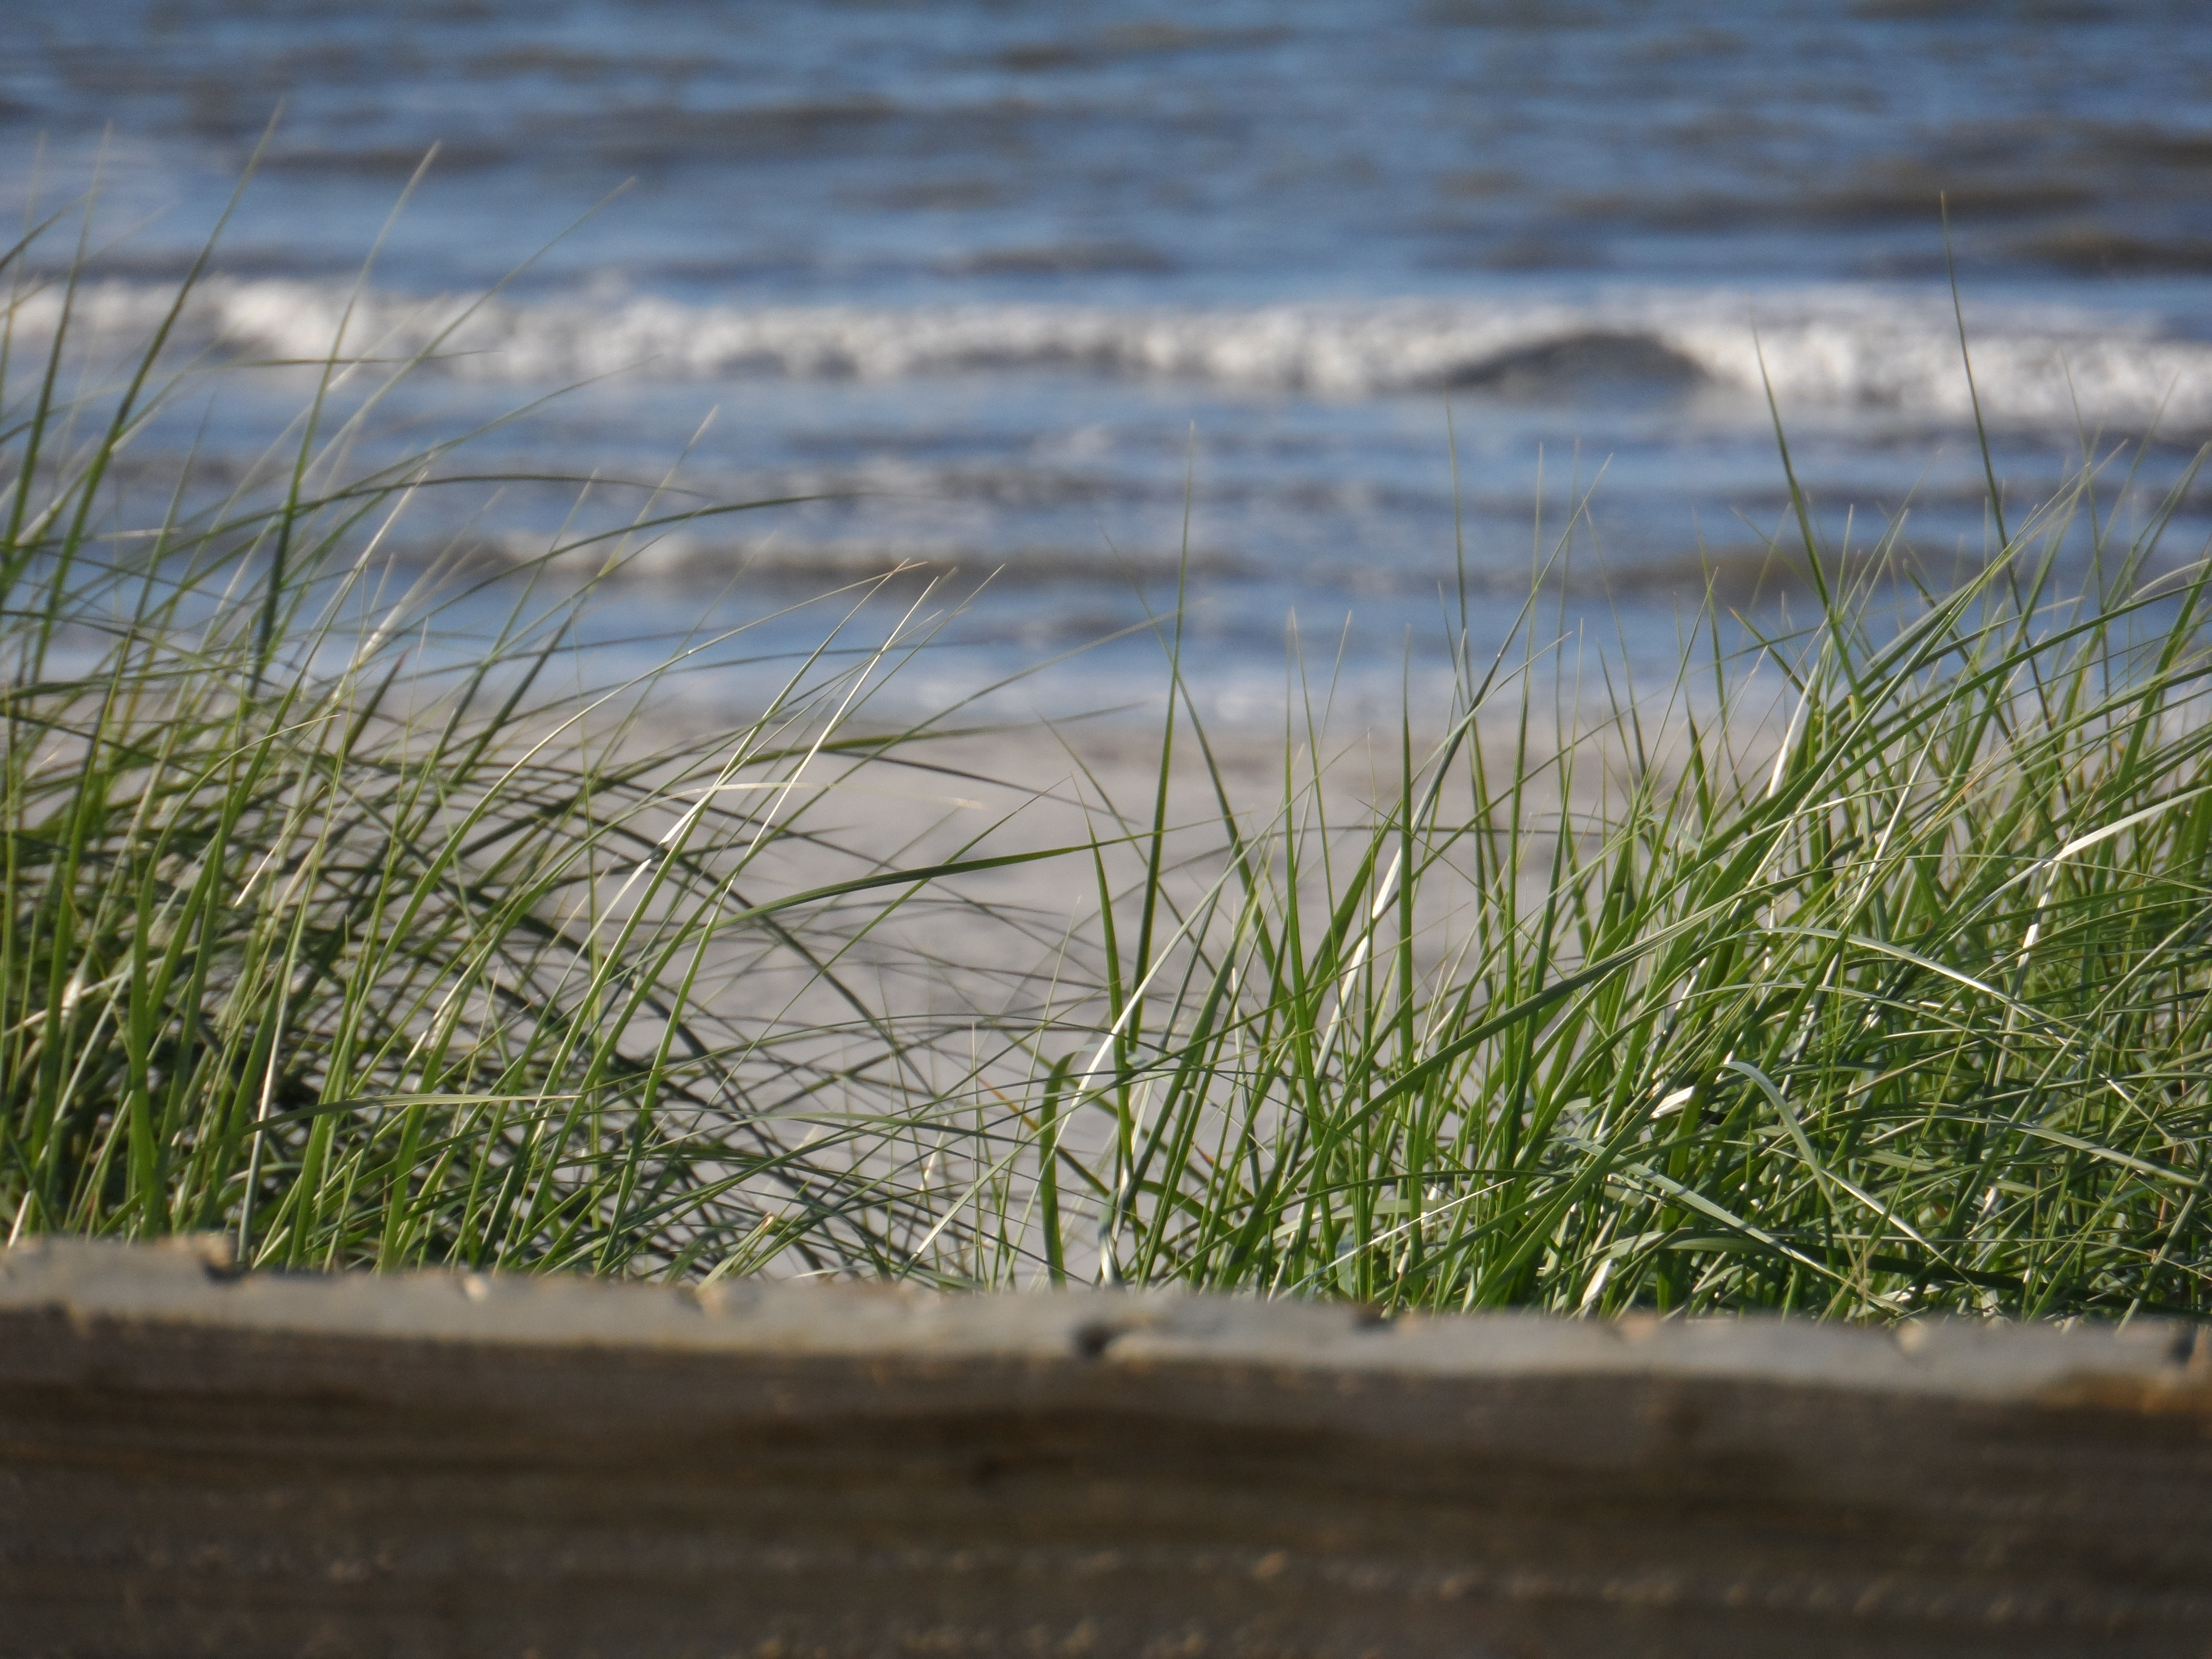
beach, sea, coast, water, nature, grass, marsh, plant, lawn, leaf, shore, flower, green, reflection, wetland, habitat, north sea, ameland, natural environment, grass family